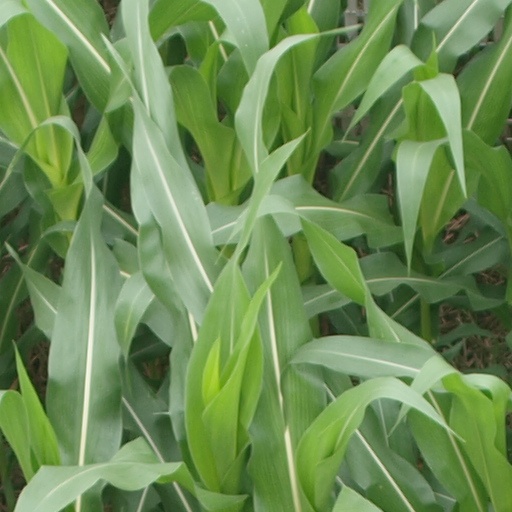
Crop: maize; corn